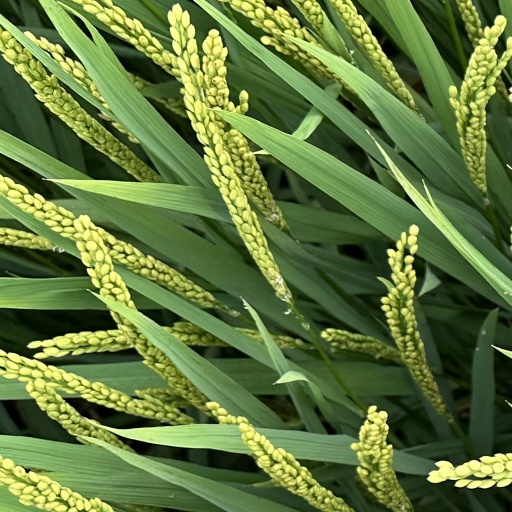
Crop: rice